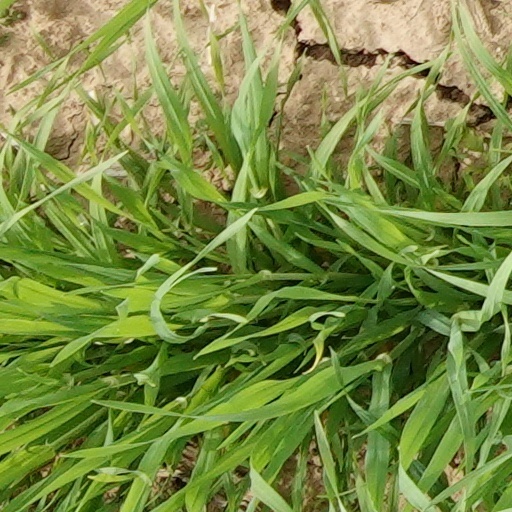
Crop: wheat